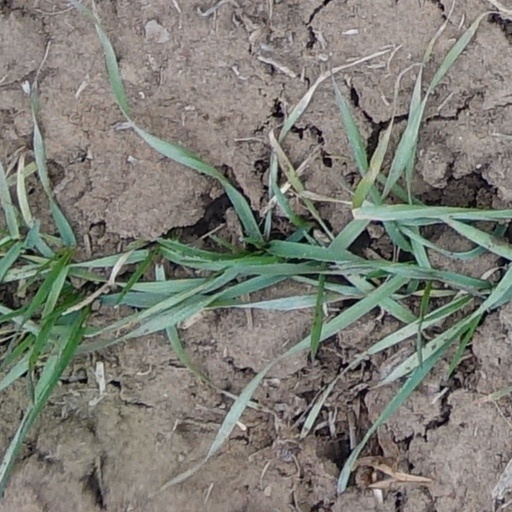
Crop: wheat